NHL on NBC

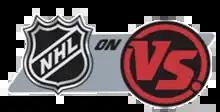
"NHL on Versus" logo used from 2006 to 2011.

The NHL on Versus was a presentation of National Hockey League (NHL) games broadcast on Versus. The NHL's television deal with Versus was made at the conclusion of the 2004–05 NHL lockout that caused the cancellation of an entire season. At the time, Versus offered a two-year, US$130 million contract (with a network option for a third year). Versus was expected to use NHL coverage to show it was a legitimate suitor for Major League Baseball and National Football League packages that were to be negotiated later in 2005, but they did not land agreements with either league. In 2007, the NHL signed an agreement to extend the NHL on Versus to the 2010–2011 season. Versus paid $72.5 million for 2007–2008 and will pay inflationary increases over the next three years. The network broadcast at least 54 games during the regular season (usually two games per week, sometimes three or just one), plus the All-Star Game, Skills Competition, and YoungStars game.